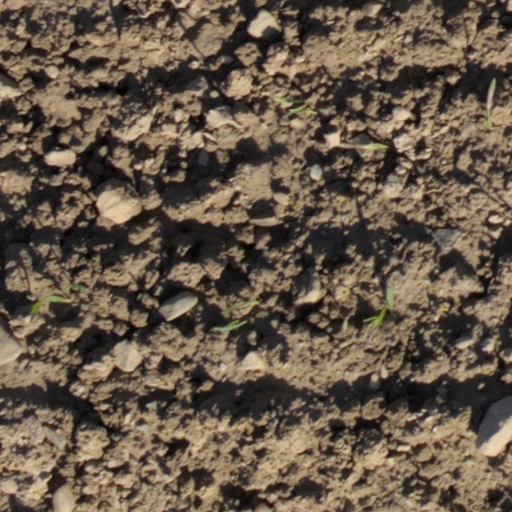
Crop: wheat